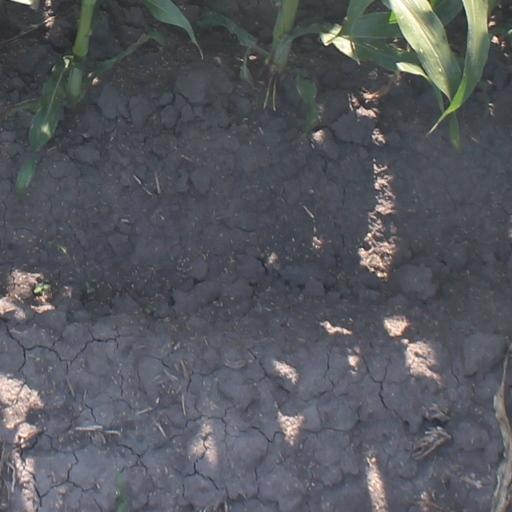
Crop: maize; corn